Lagrangian coherent structure

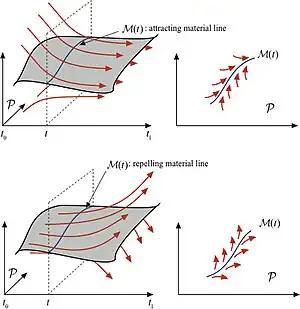
Figure 4. Attracting and repelling LCSs in the extended phase space of a two-dimensional dynamical system.

Since Newton’s equation for particle motion and the Navier–Stokes equations for fluid motion are well known to be frame-dependent, it might first seem counterintuitive to require frame-invariance for LCSs, which are composed of solutions of these frame-dependent equations. Recall, however, that the Newton and Navier–Stokes equations represent objective physical principles for material particle trajectories. As long as correctly transformed from one frame to the other, these equations generate physically the same material trajectories in the new frame. In fact, we decide how to transform the equations of motion from an formula_52-frame to a formula_53-frame through a coordinate change formula_54 precisely by upholding that trajectories are mapped into trajectories, i.e., by requiring formula_55 to hold for all times. Temporal differentiation of this identity and substitution into the original equation in the formula_52-frame then yields the transformed equation in the formula_53-frame. While this process adds new terms (inertial forces) to the equations of motion, these inertial terms arise precisely to ensure the invariance of material trajectories. Fully composed of material trajectories, LCSs remain invariant in the transformed equation of motion defined in the formula_53-frame of reference. Consequently, any self-consistent LCS definition or detection method must also be frame-invariant.